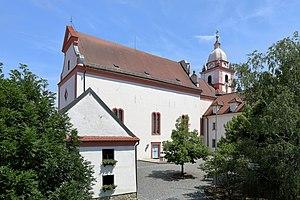
Maria Roggendorf est un village de Basse-Autriche dépendant de la commune de Wullersdorf. Il est surtout connu pour son pèlerinage marial.